Red River Trails

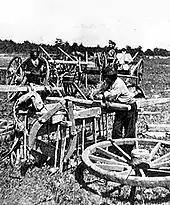
Axle repair on an ox cart in Pembina before setting out for Saint Anthony Falls

The Middle or East Plains Trail also came into common use in the 1840s. Shorter than the competing West Plain Trail, it became the route of the large cart trains originating from Pembina when well-known trader Henry Sibley retired from the fur trade in 1854. His successor and former partner Norman Kittson moved their company's cart trains from the West Plains Trail in the Minnesota River valley to the East Plains route.